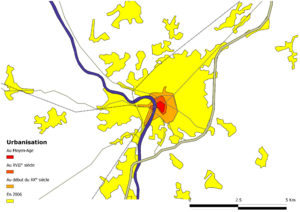
Urbanisation de Montauban su Moyen Age à aujourd'hui. Sources
Montauban est une commune française du Quercy, chef-lieu du département de Tarn-et-Garonne en région Occitanie.
L'aire urbaine de Montauban est une aire urbaine française centrée sur la ville de Montauban.